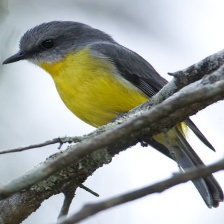
Species: EASTERN YELLOW ROBIN
Scientific name: EOPSALTRIA AUSTRALIS
ImageNet parent category: robin